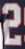
Number: 2